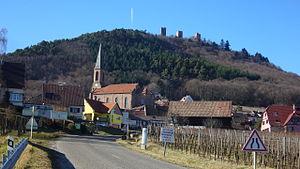
L'entrée du village de Husseren-Les-Châteaux (Haut-Rhin)
Husseren-les-Châteaux est une commune française située dans le département du Haut-Rhin, en région Grand Est.